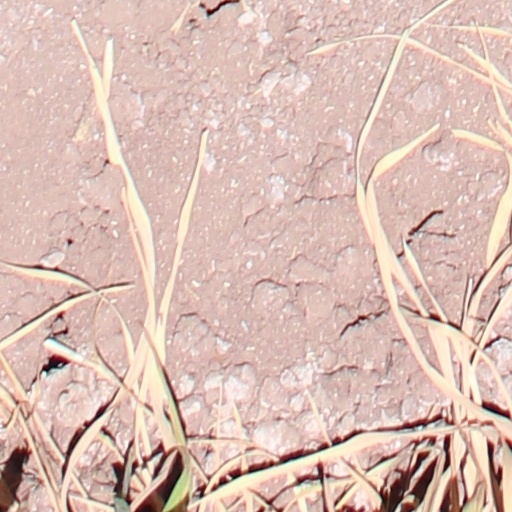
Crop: wheat